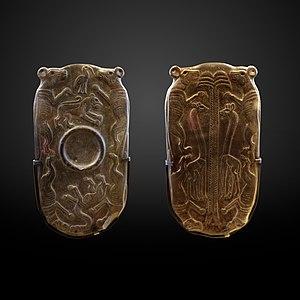
Le maquillage est l'utilisation de produits cosmétiques pour l'embellissement du visage, notamment de sa peau, et la modification des traits du visage et du corps pour la création de personnages au cinéma ou au théâtre.
Seth est l'une des plus anciennes divinités égyptiennes. Sa représentation, au museau effilé et aux oreilles dressées mais tronquées, est une composition hybride née de l'imaginaire des Égyptiens des temps prédynastiques. Cette iconographie monstrueuse est peut-être inspirée de l'oryctérope, un termitivore, fouisseur des savanes africaines. Dans le mythe, Seth est le dieu de la confusion, du désordre et de la perturbation, ce que souligne l'écriture hiéroglyphique dans laquelle l'animal séthien sert de déterminatif pour des concepts négatifs.